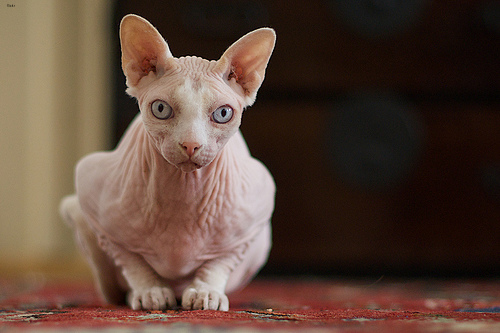
Breed: sphynx